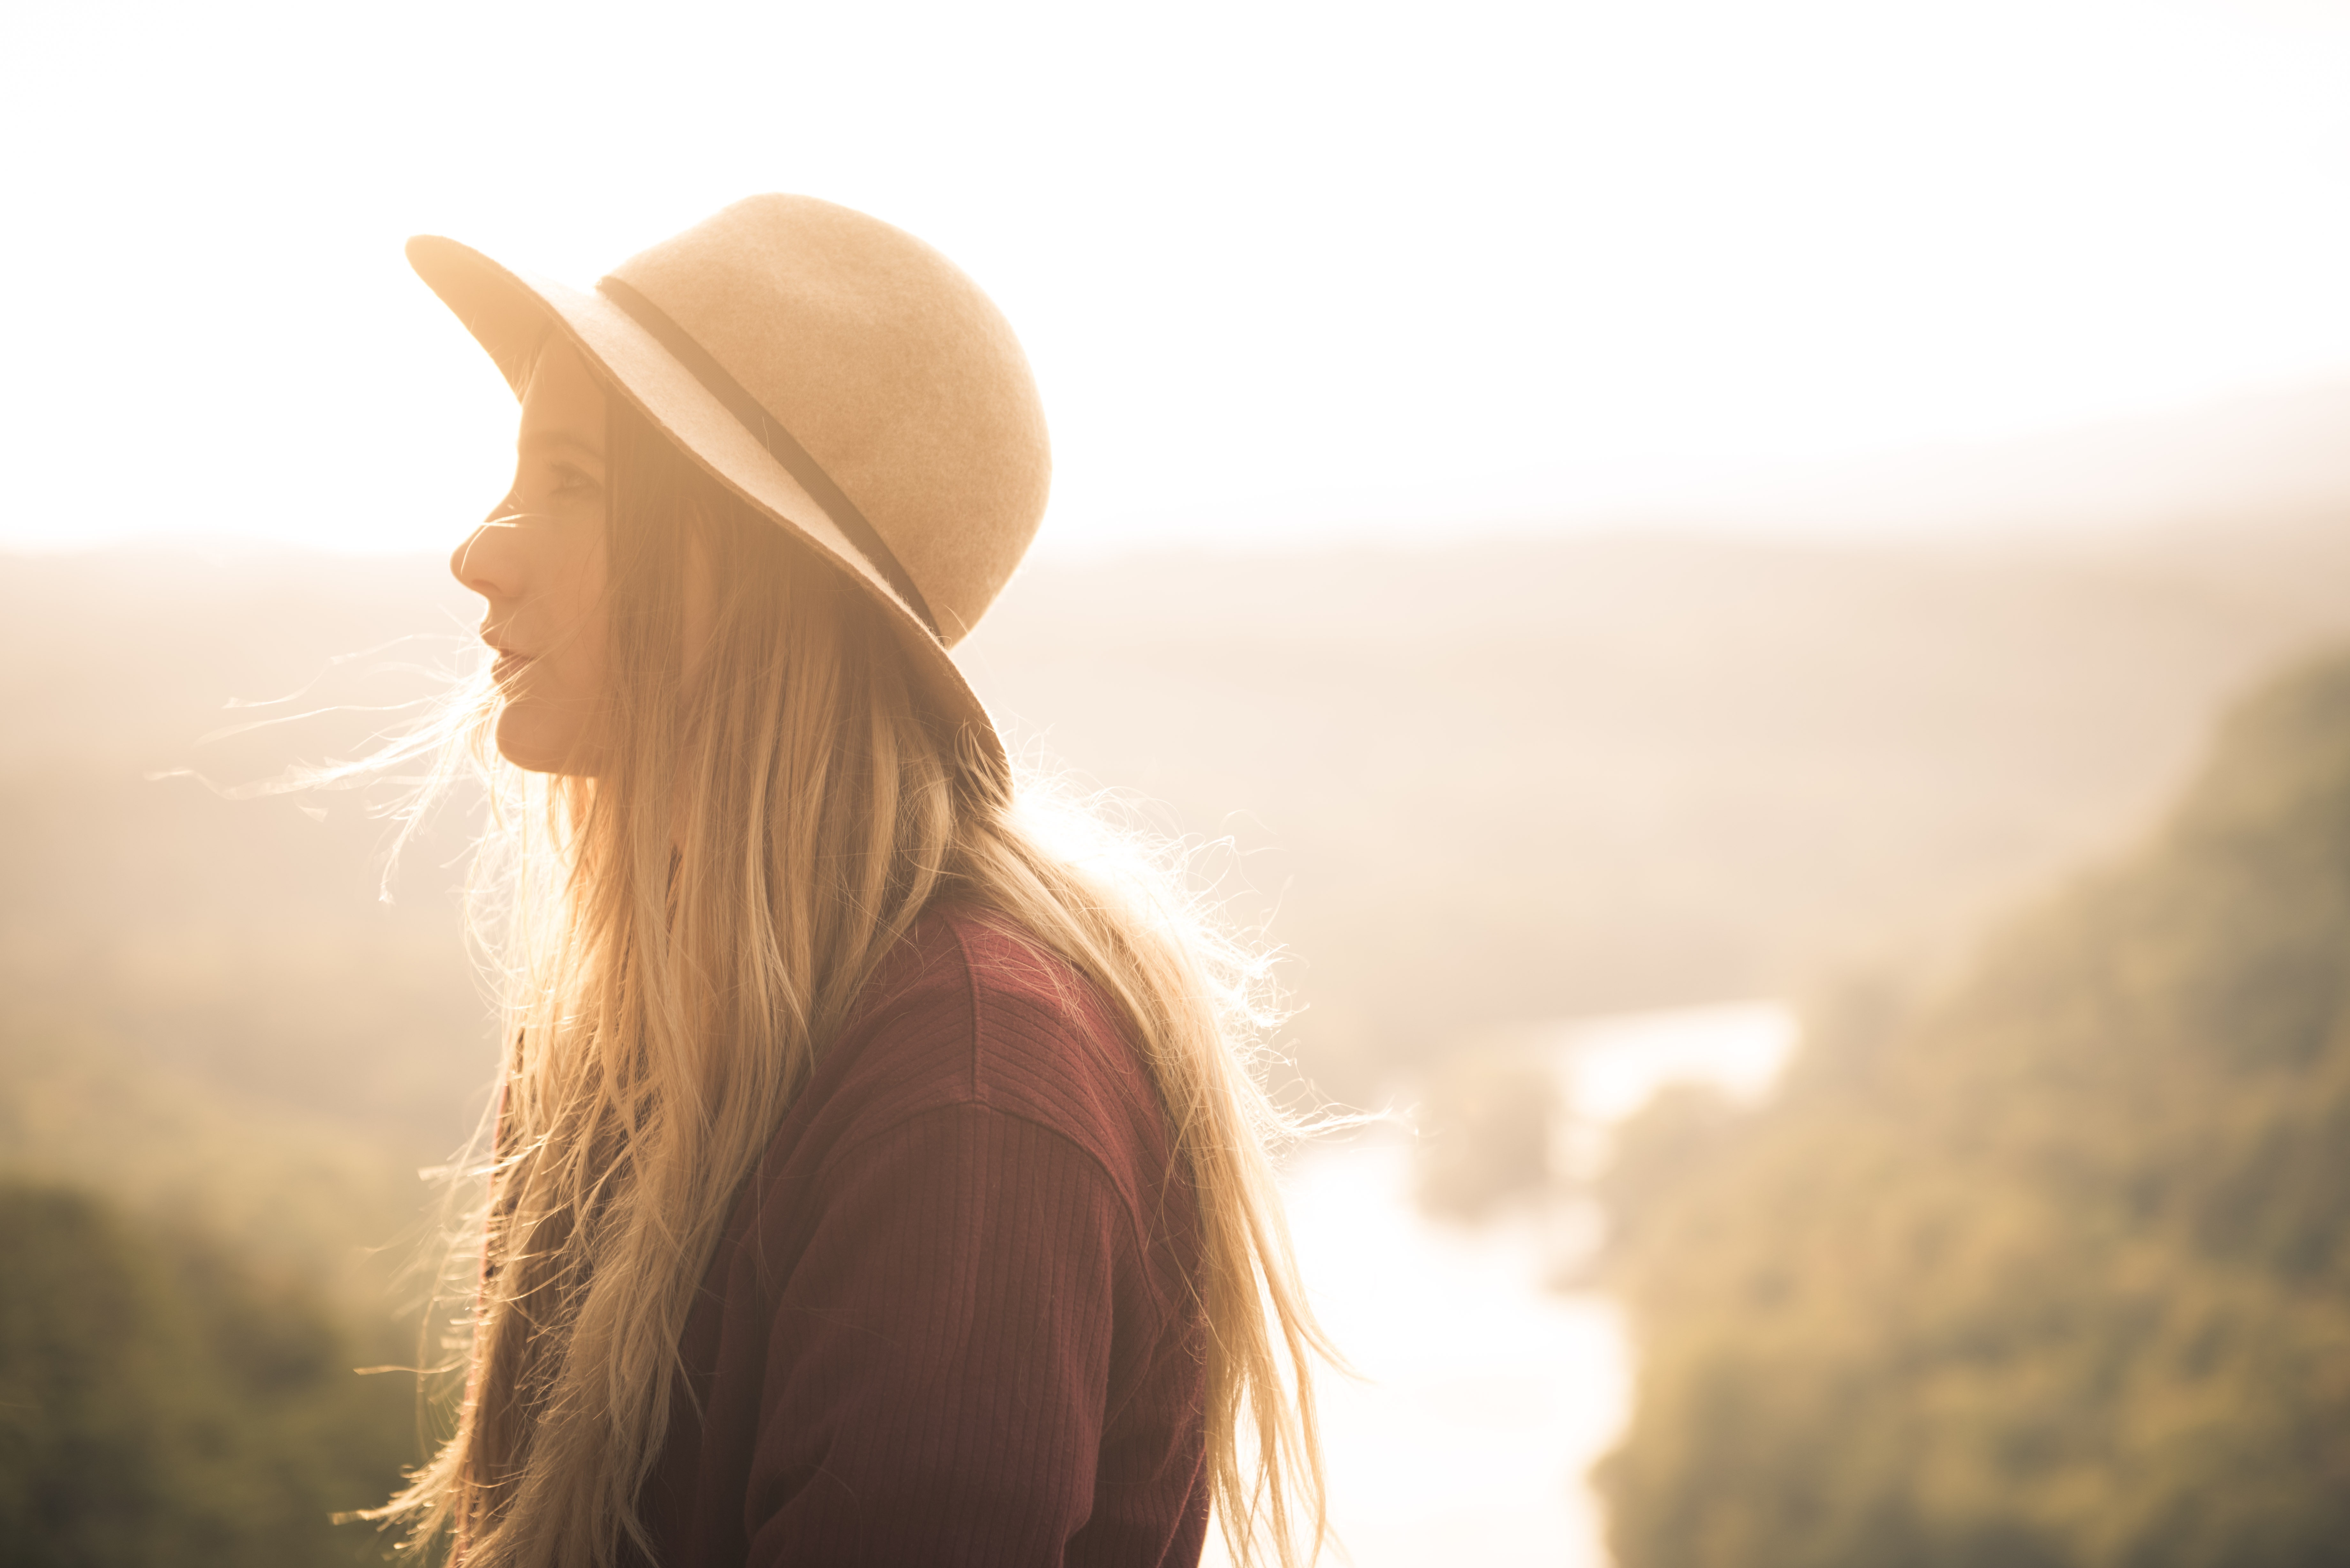
hand, beach, landscape, sea, light, blur, people, girl, sun, woman, sunset, photography, sunlight, morning, wind, dawn, summer, travel, portrait, romance, outdoors, beauty, backlit, emotion, interaction